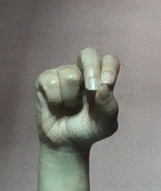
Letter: gaaf